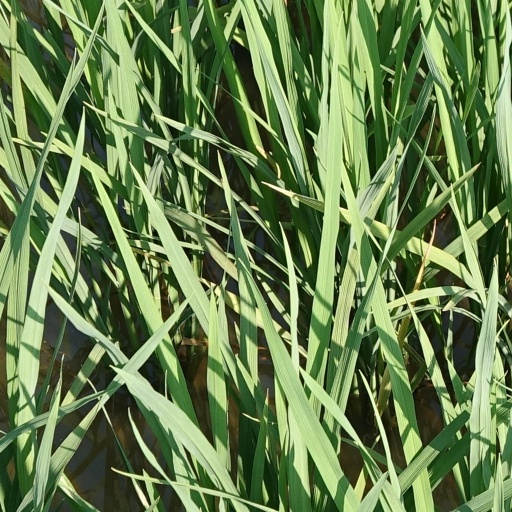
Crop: rice